Roy Hodgson

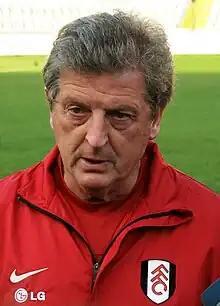
Hodgson as manager of Fulham in 2009

On 28 December 2007, in a surprise appointment, Hodgson accepted the post of manager at struggling Premier League team Fulham, with his contract beginning on 30 December 2007. The club were 18th, two points from safety and had only won two Premier League games all season. Hodgson's first game in charge was the West London derby against Chelsea at Craven Cottage which his club lost, 2–1. Hodgson made half a dozen signings in the January transfer window, the most important proving to be centre half Brede Hangeland, who would go on to become a key player for the club and who Hodgson had managed at Viking. Hodgson initially endured a run of very poor results with the club, including being knocked out of the FA Cup on penalties after two draws against League One side Bristol Rovers. Apparently certainties for relegation to the Championship, Fulham picked up just nine points from Hodgson's first thirteen league games. However, a run of 12 points from the last five games of the season, including a 3–2 win over Manchester City after being 2–0 down with 20 minutes remaining, secured the Cottagers' survival, which was confirmed on the final day of the season with a 1–0 win over Portsmouth.